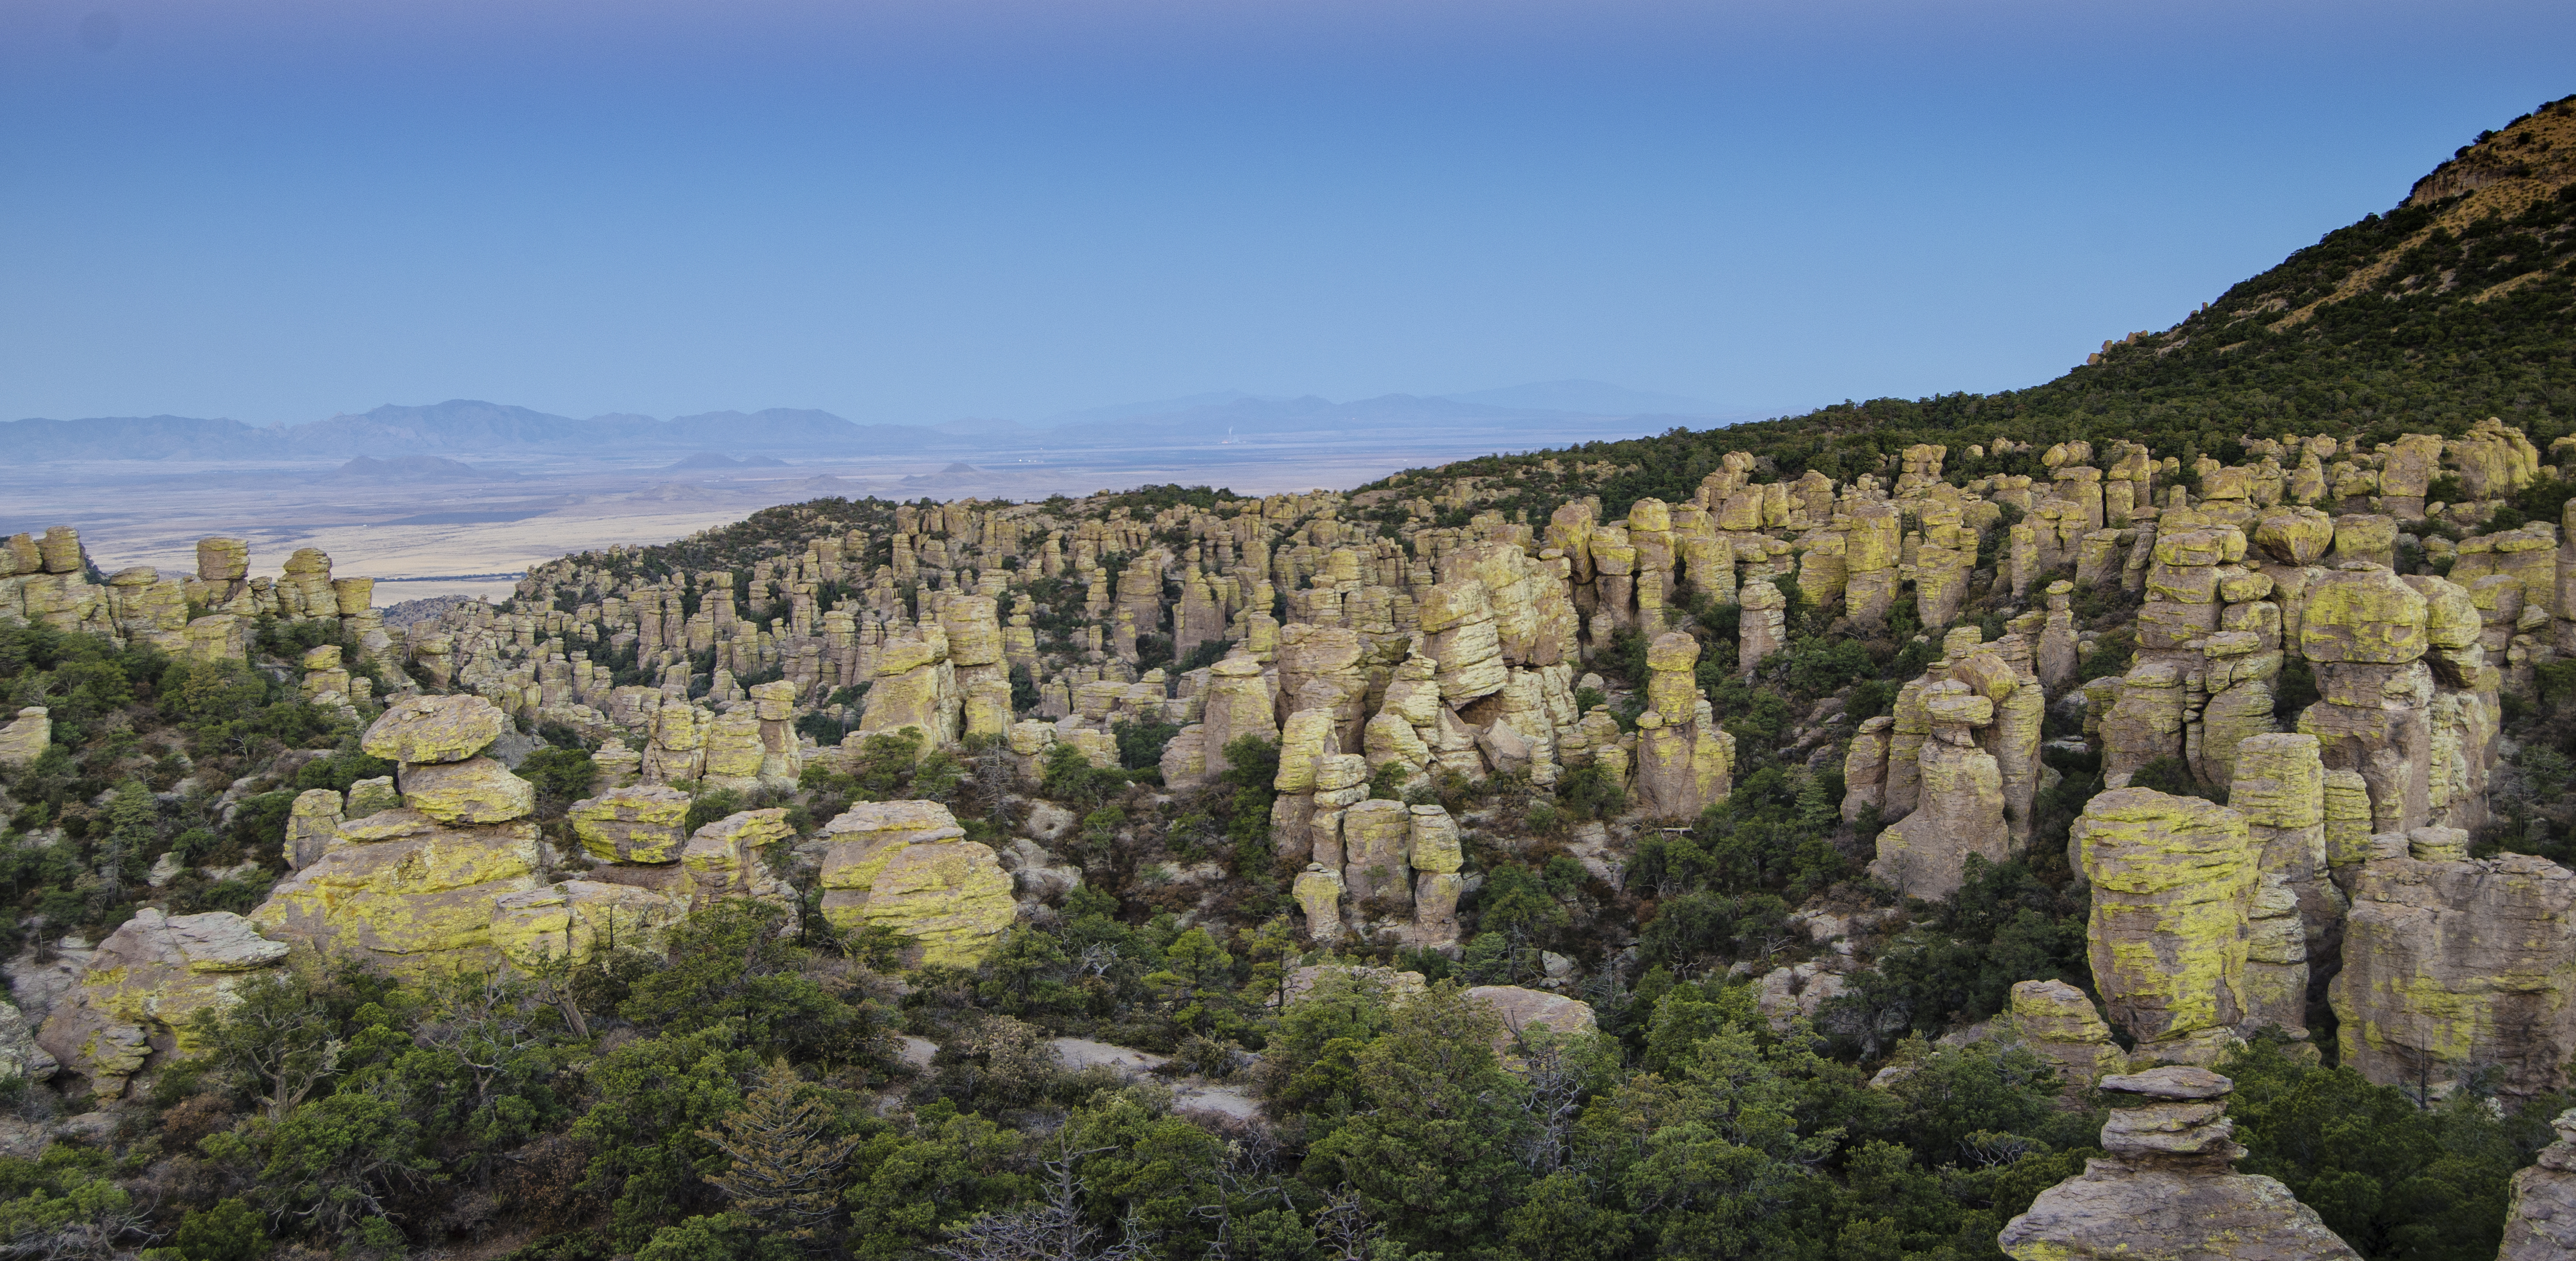
landscape, rock, mountain, valley, formation, cliff, park, canyon, terrain, national park, geology, badlands, plateau, ecosystem, wadi, nikond7000, southeasternarizona, landform, geographical feature, mountainous landforms